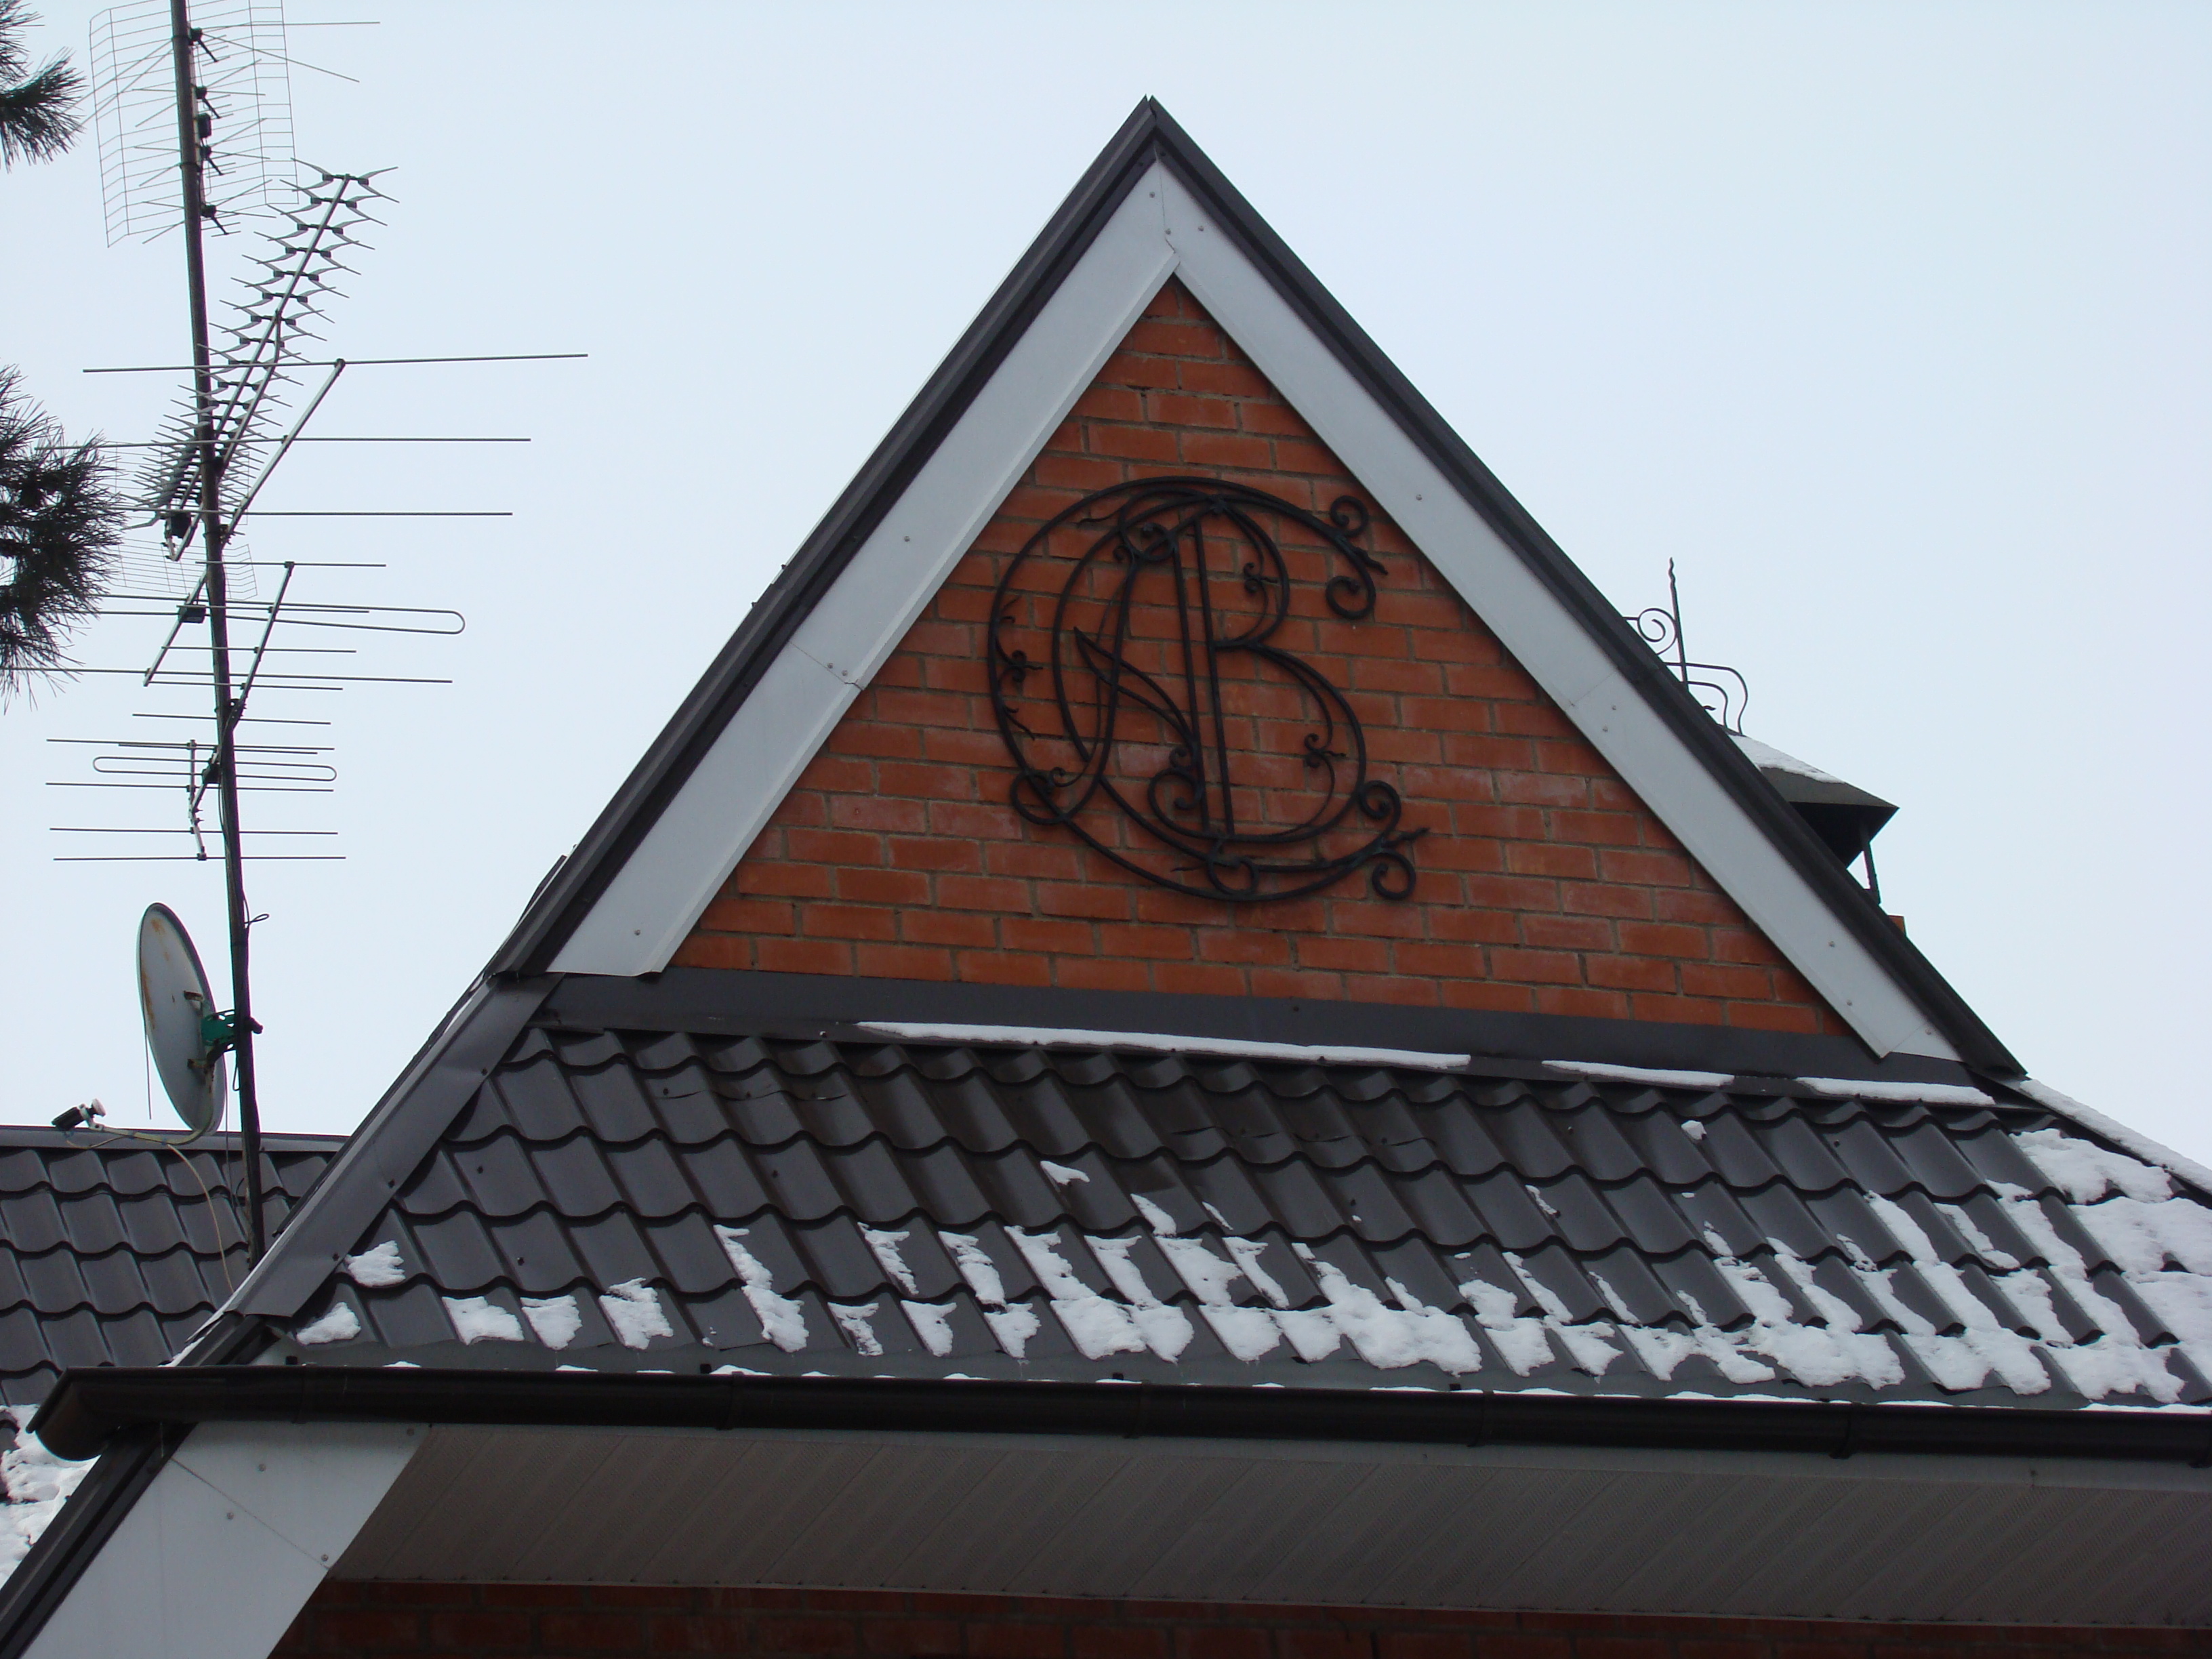
roof, monument, tower, facade, signage, sony, russia, shape, moscowregion, dsc, h9, dsch9, choboty, outdoor structure